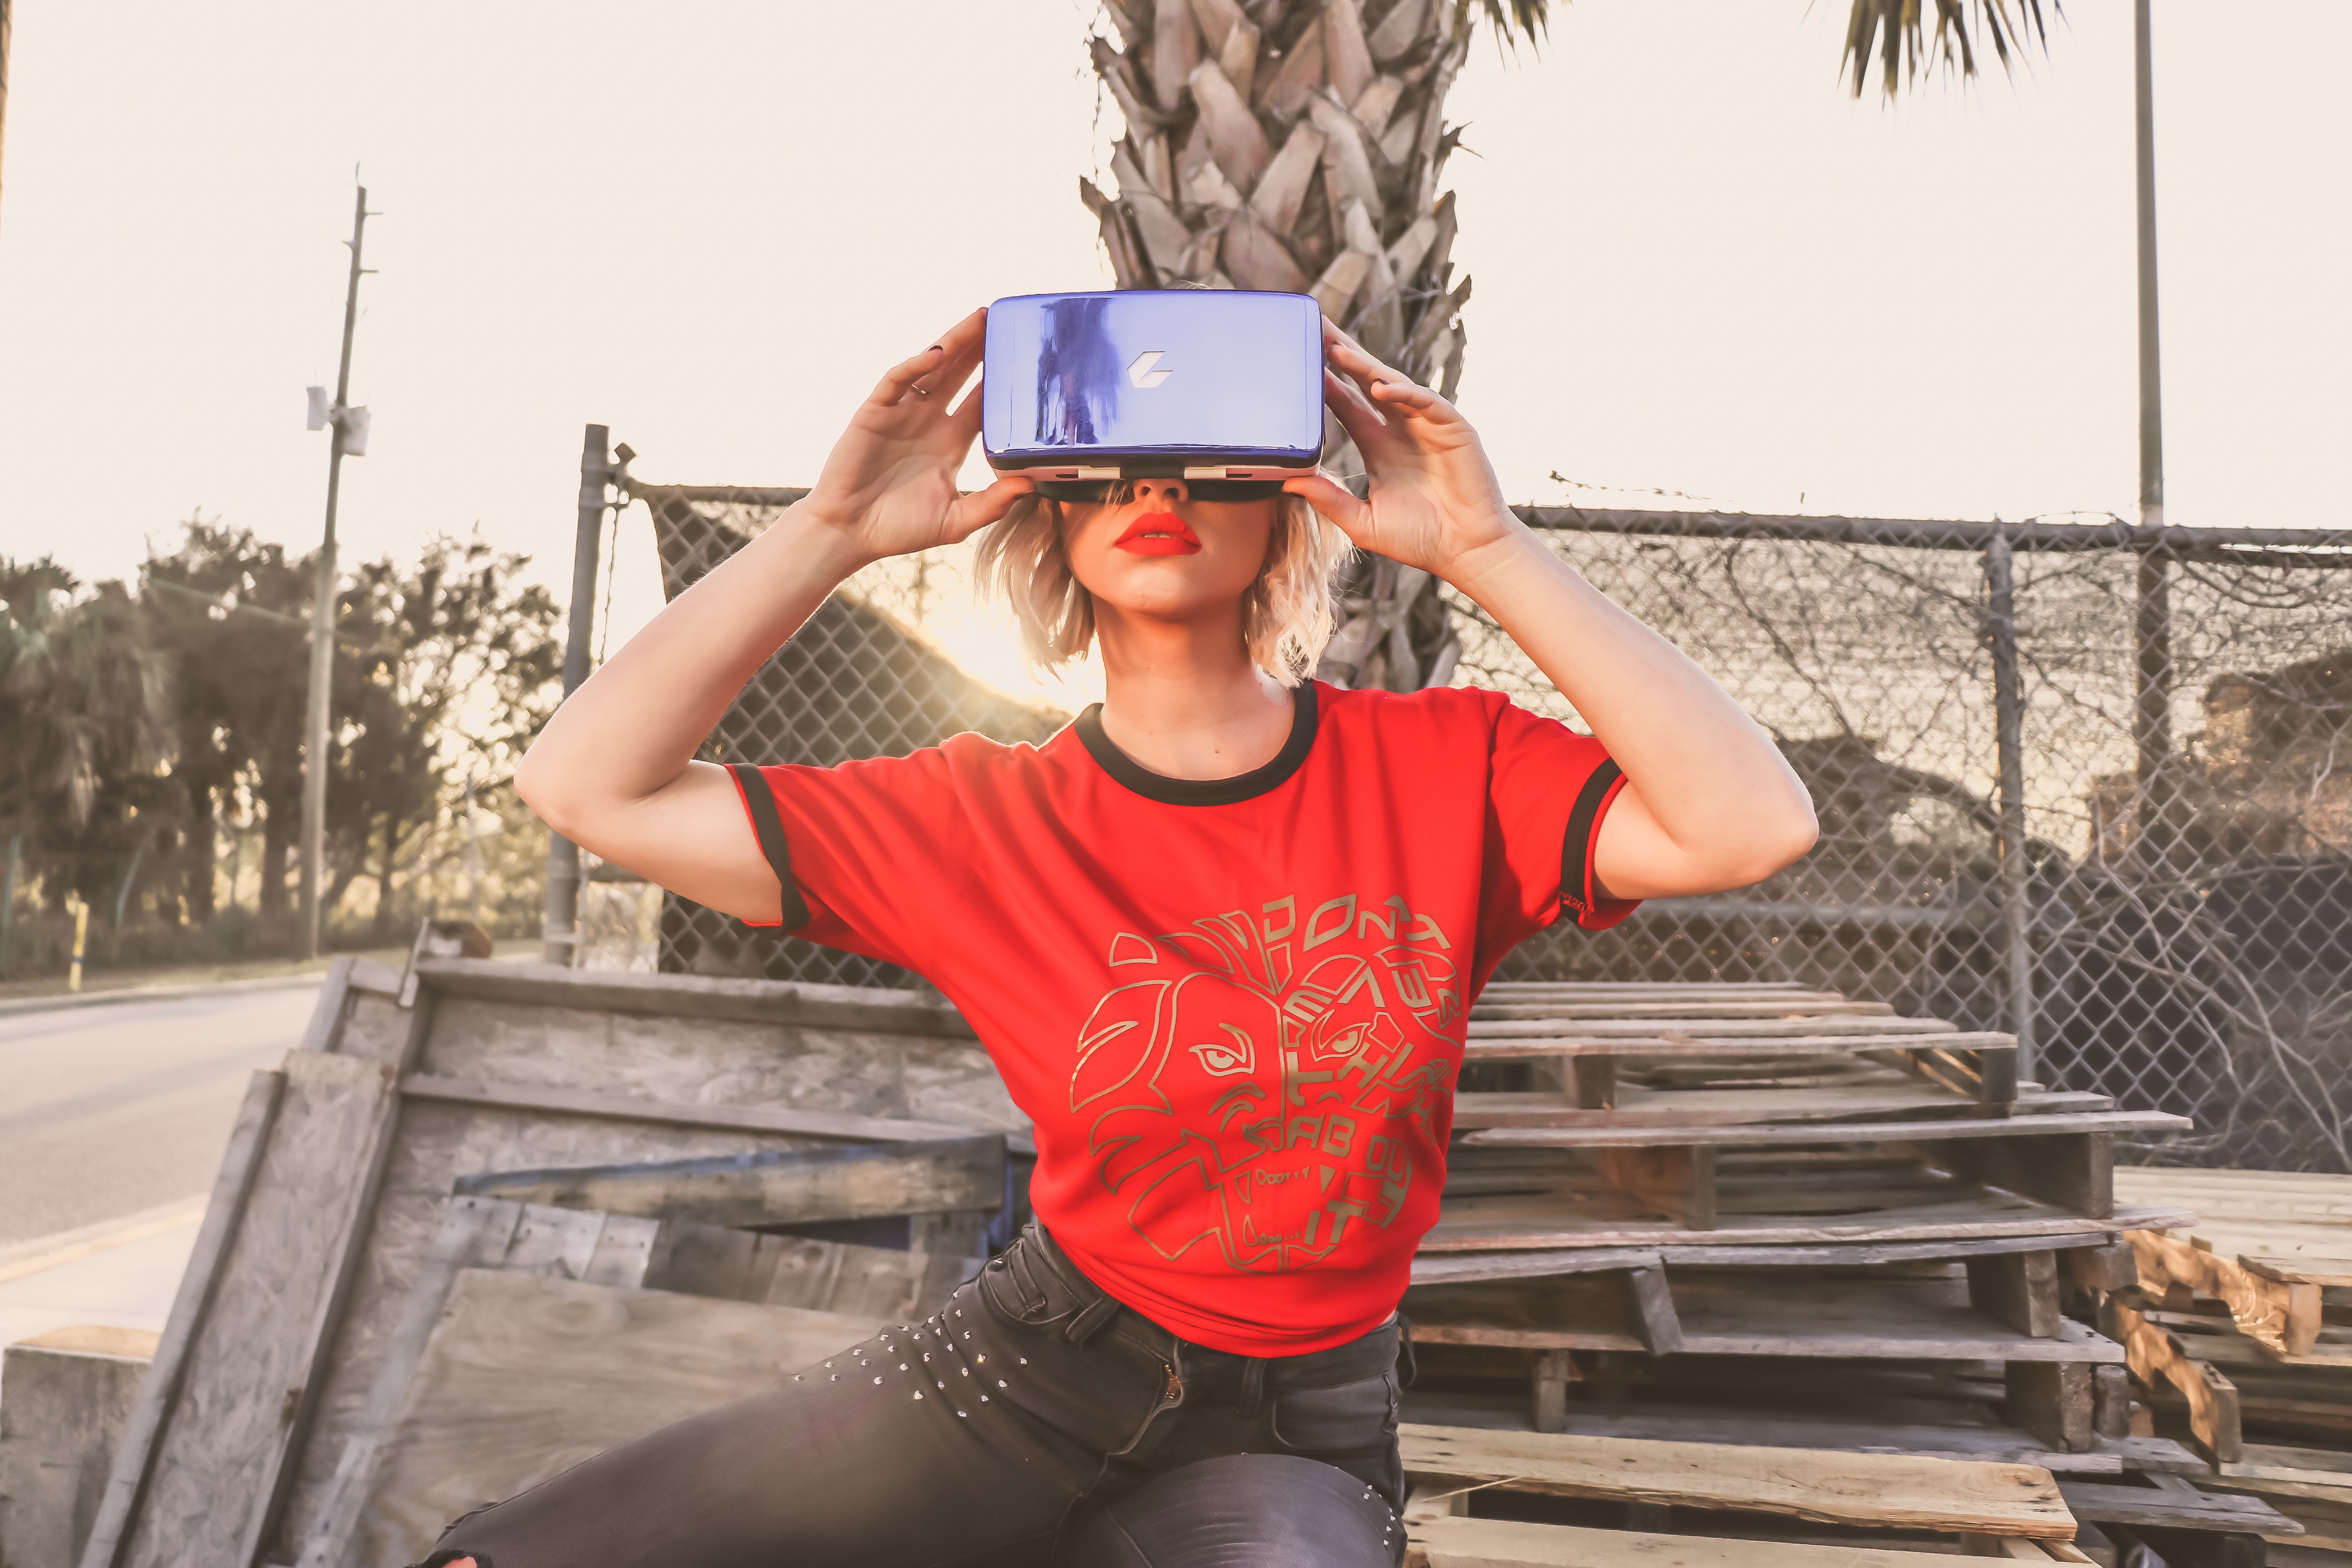
selfie, water, photography, eyewear, muscle, fun, headgear, glasses, fashion accessory, t shirt